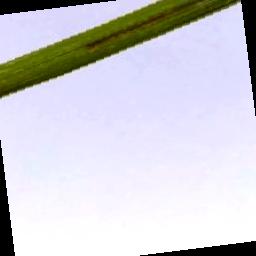
Label: Rice___Brown_Spot